Hugelshofen

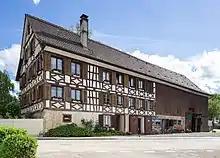
Timber framed farm house in Hugelshofen

The municipality had 442 inhabitants in 1850, which decreased to 360 in 1900, 359 in 1950 and 325 in 1990.